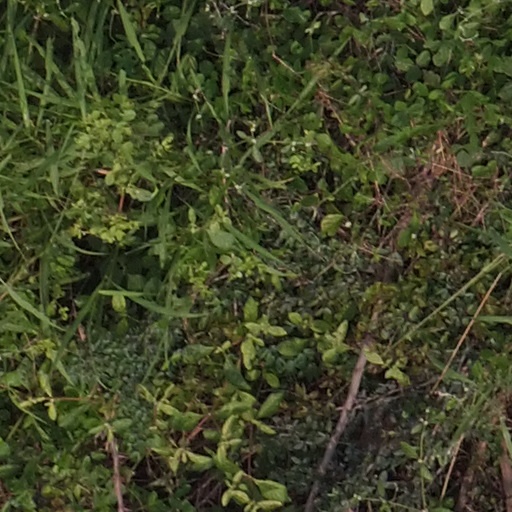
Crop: maize; corn